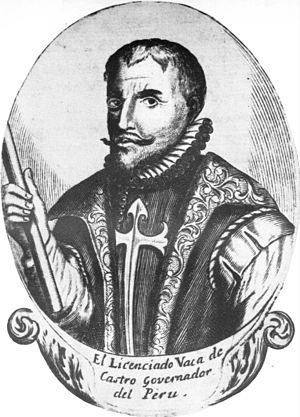
Cristóbal Vaca de Castro né vers 1492 à Izagre, et mort en 1566 à Valladolid, est un prêtre et juge royal d'Espagne.